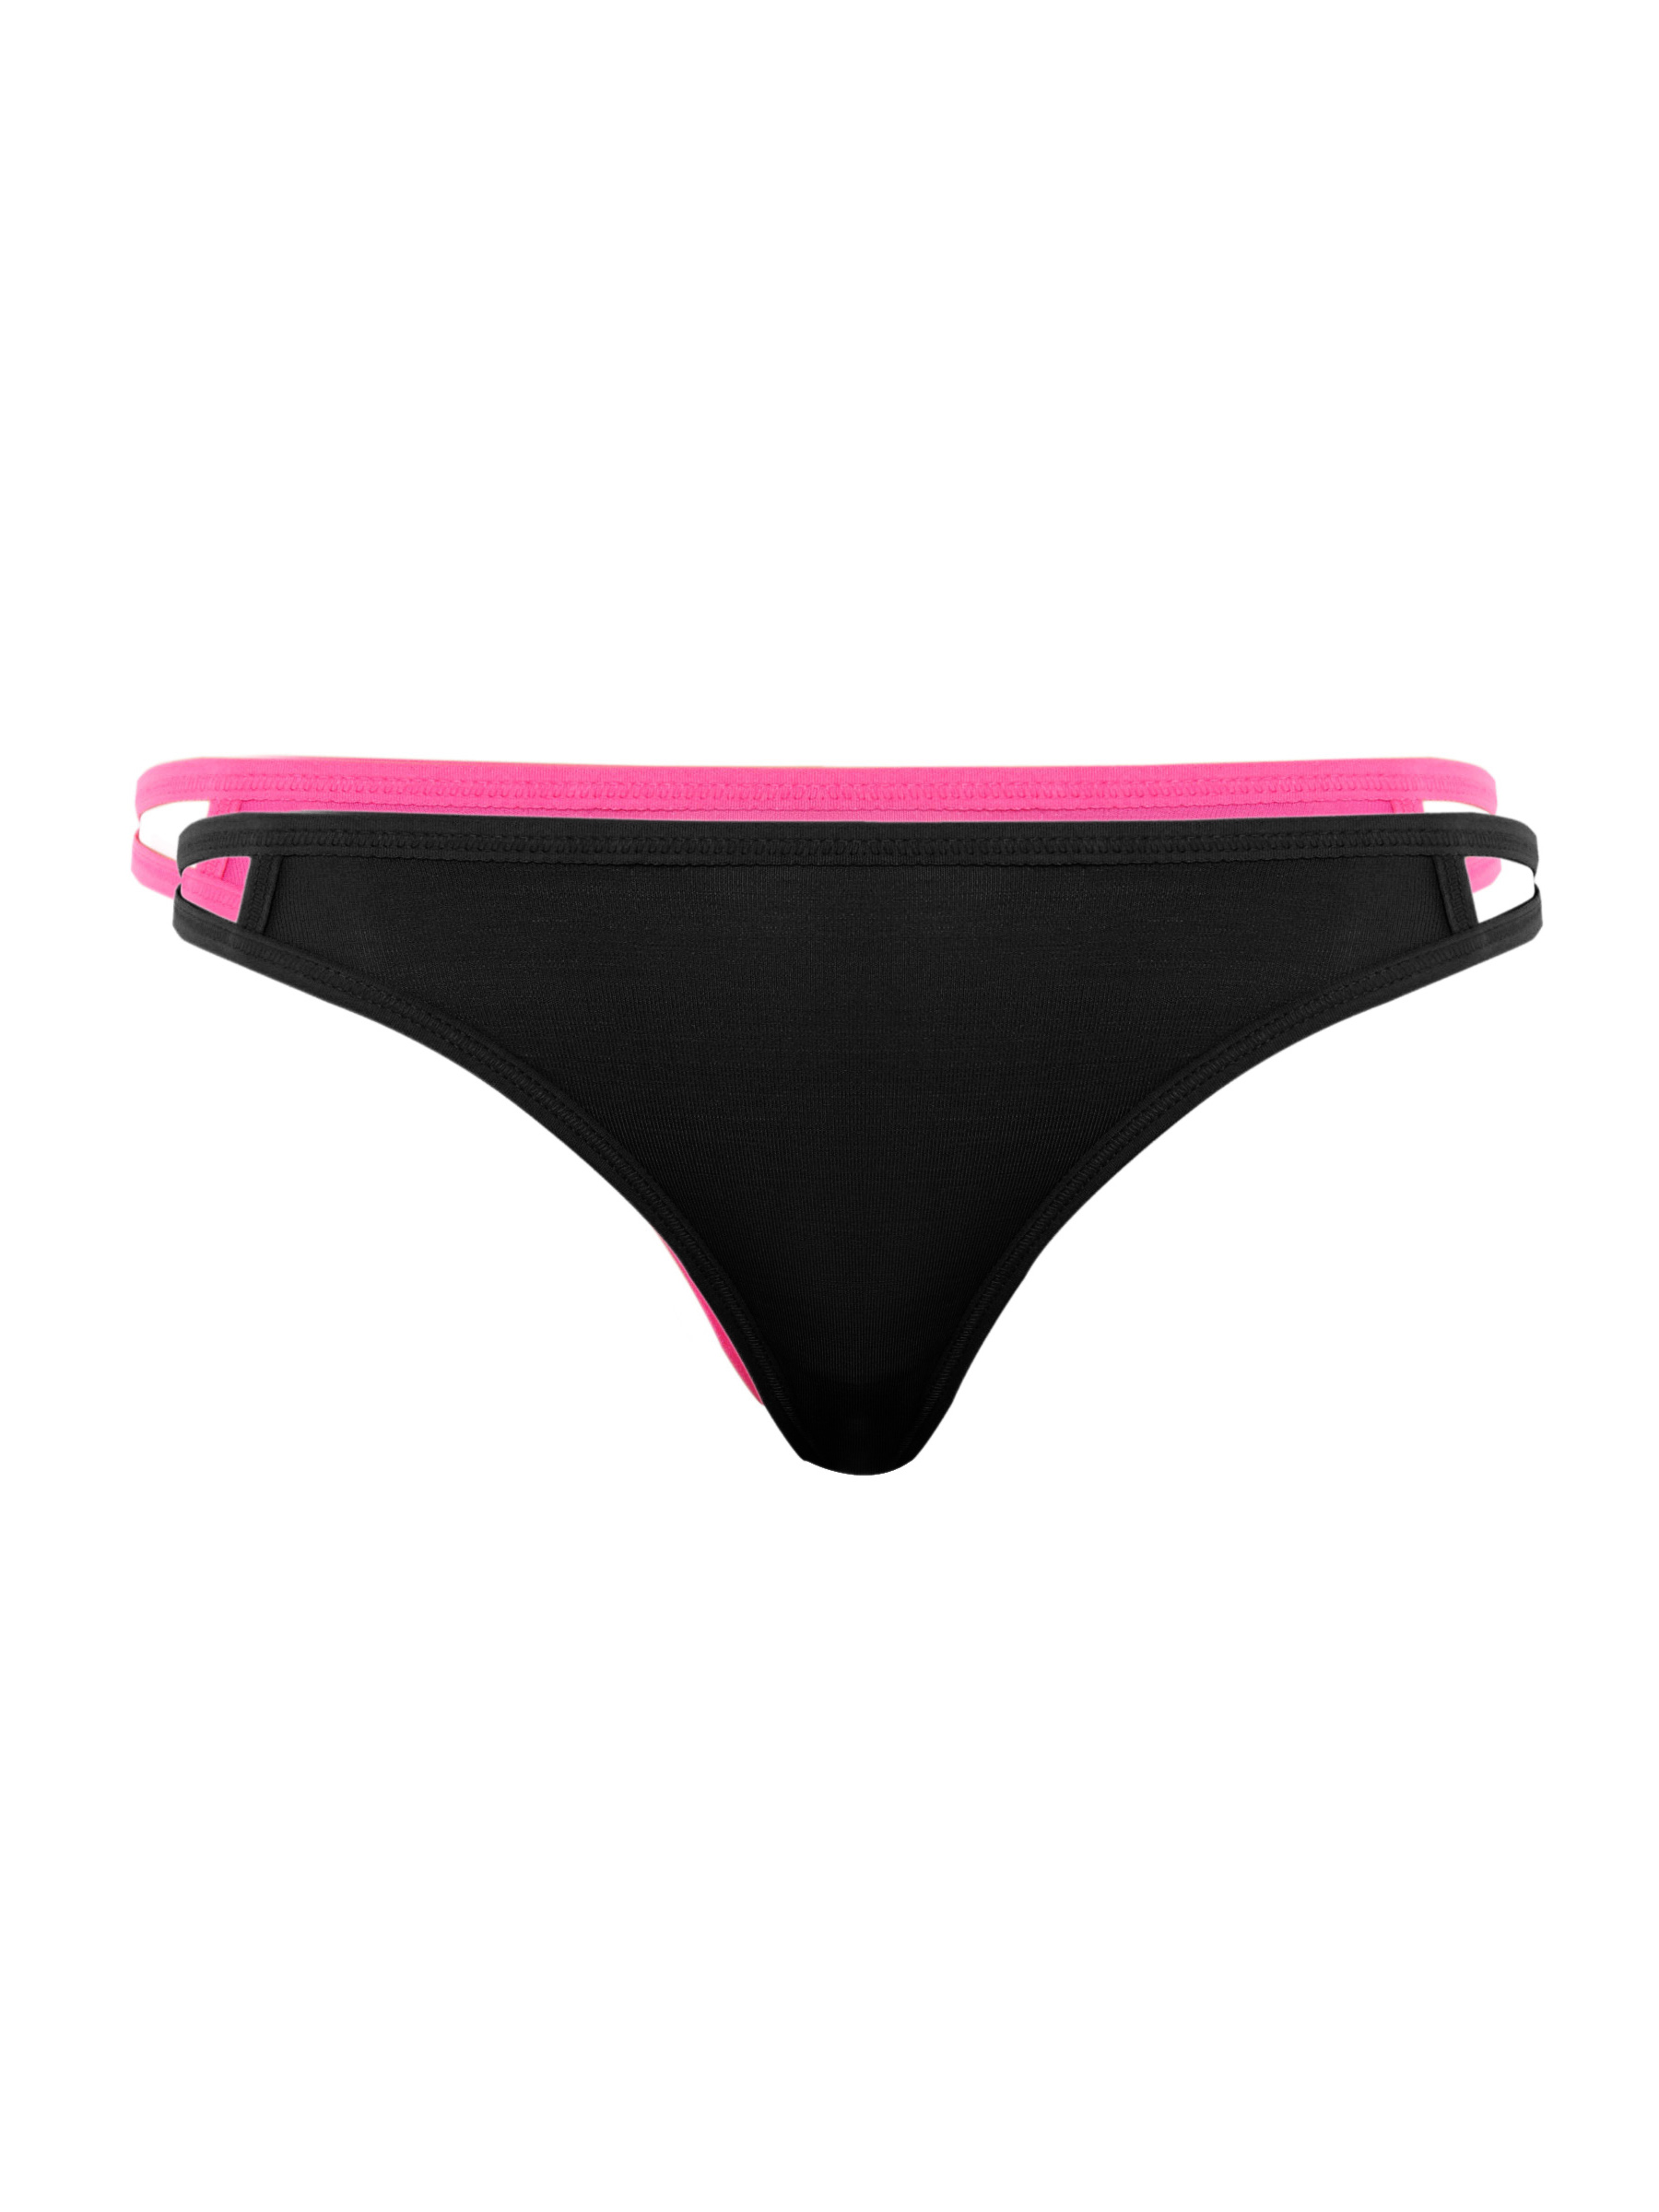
Enamor Women Pack of 2 String Bikini Brief
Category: Apparel / Innerwear / Briefs
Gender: Women
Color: Pink
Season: Summer 2012
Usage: Casual